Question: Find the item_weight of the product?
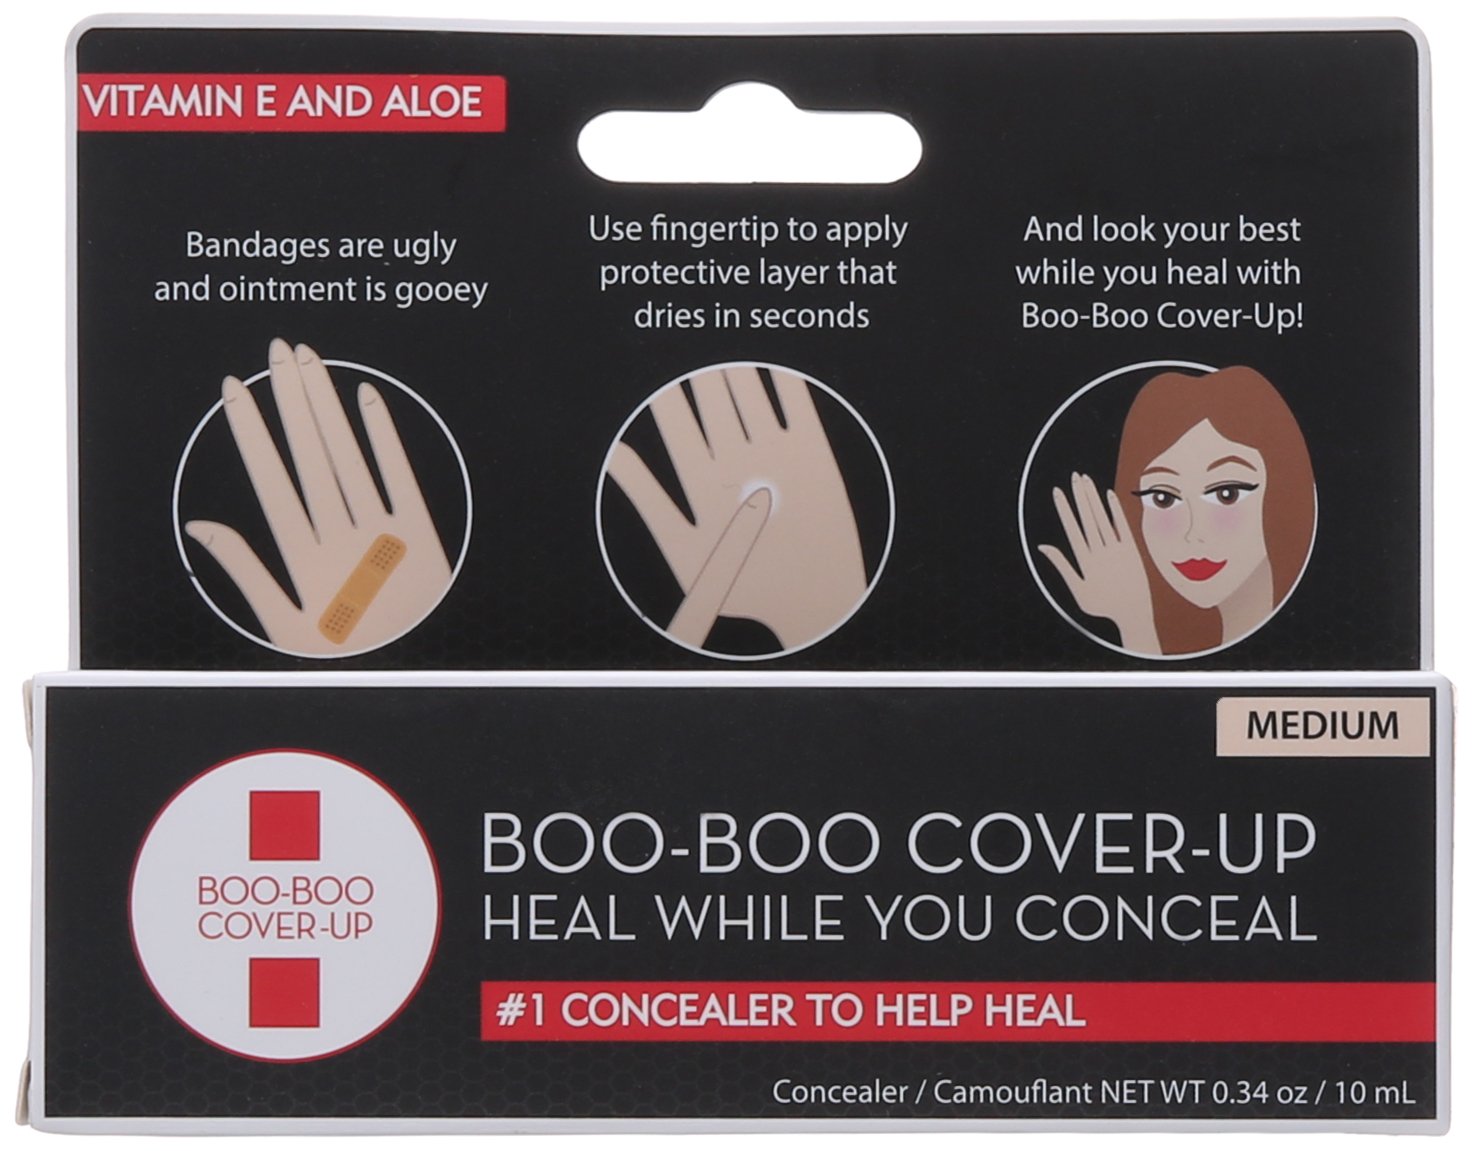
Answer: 0.34 ounce